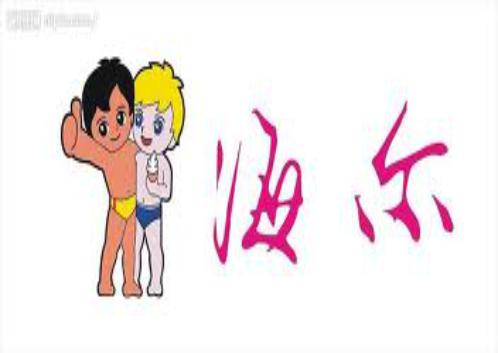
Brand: haier
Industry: Electronic